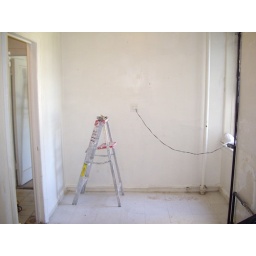
All new cabinets, countertops, fridge, stove coming in this week. 2 entries and 1 window make this open and well-ventilated